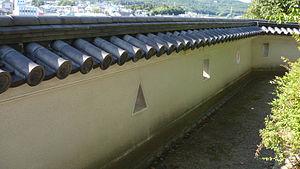
Le château de Miki est un ancien château japonais qui se situait dans la ville de Miki dans la préfecture de Hyōgo au Japon.